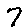
Label: 7